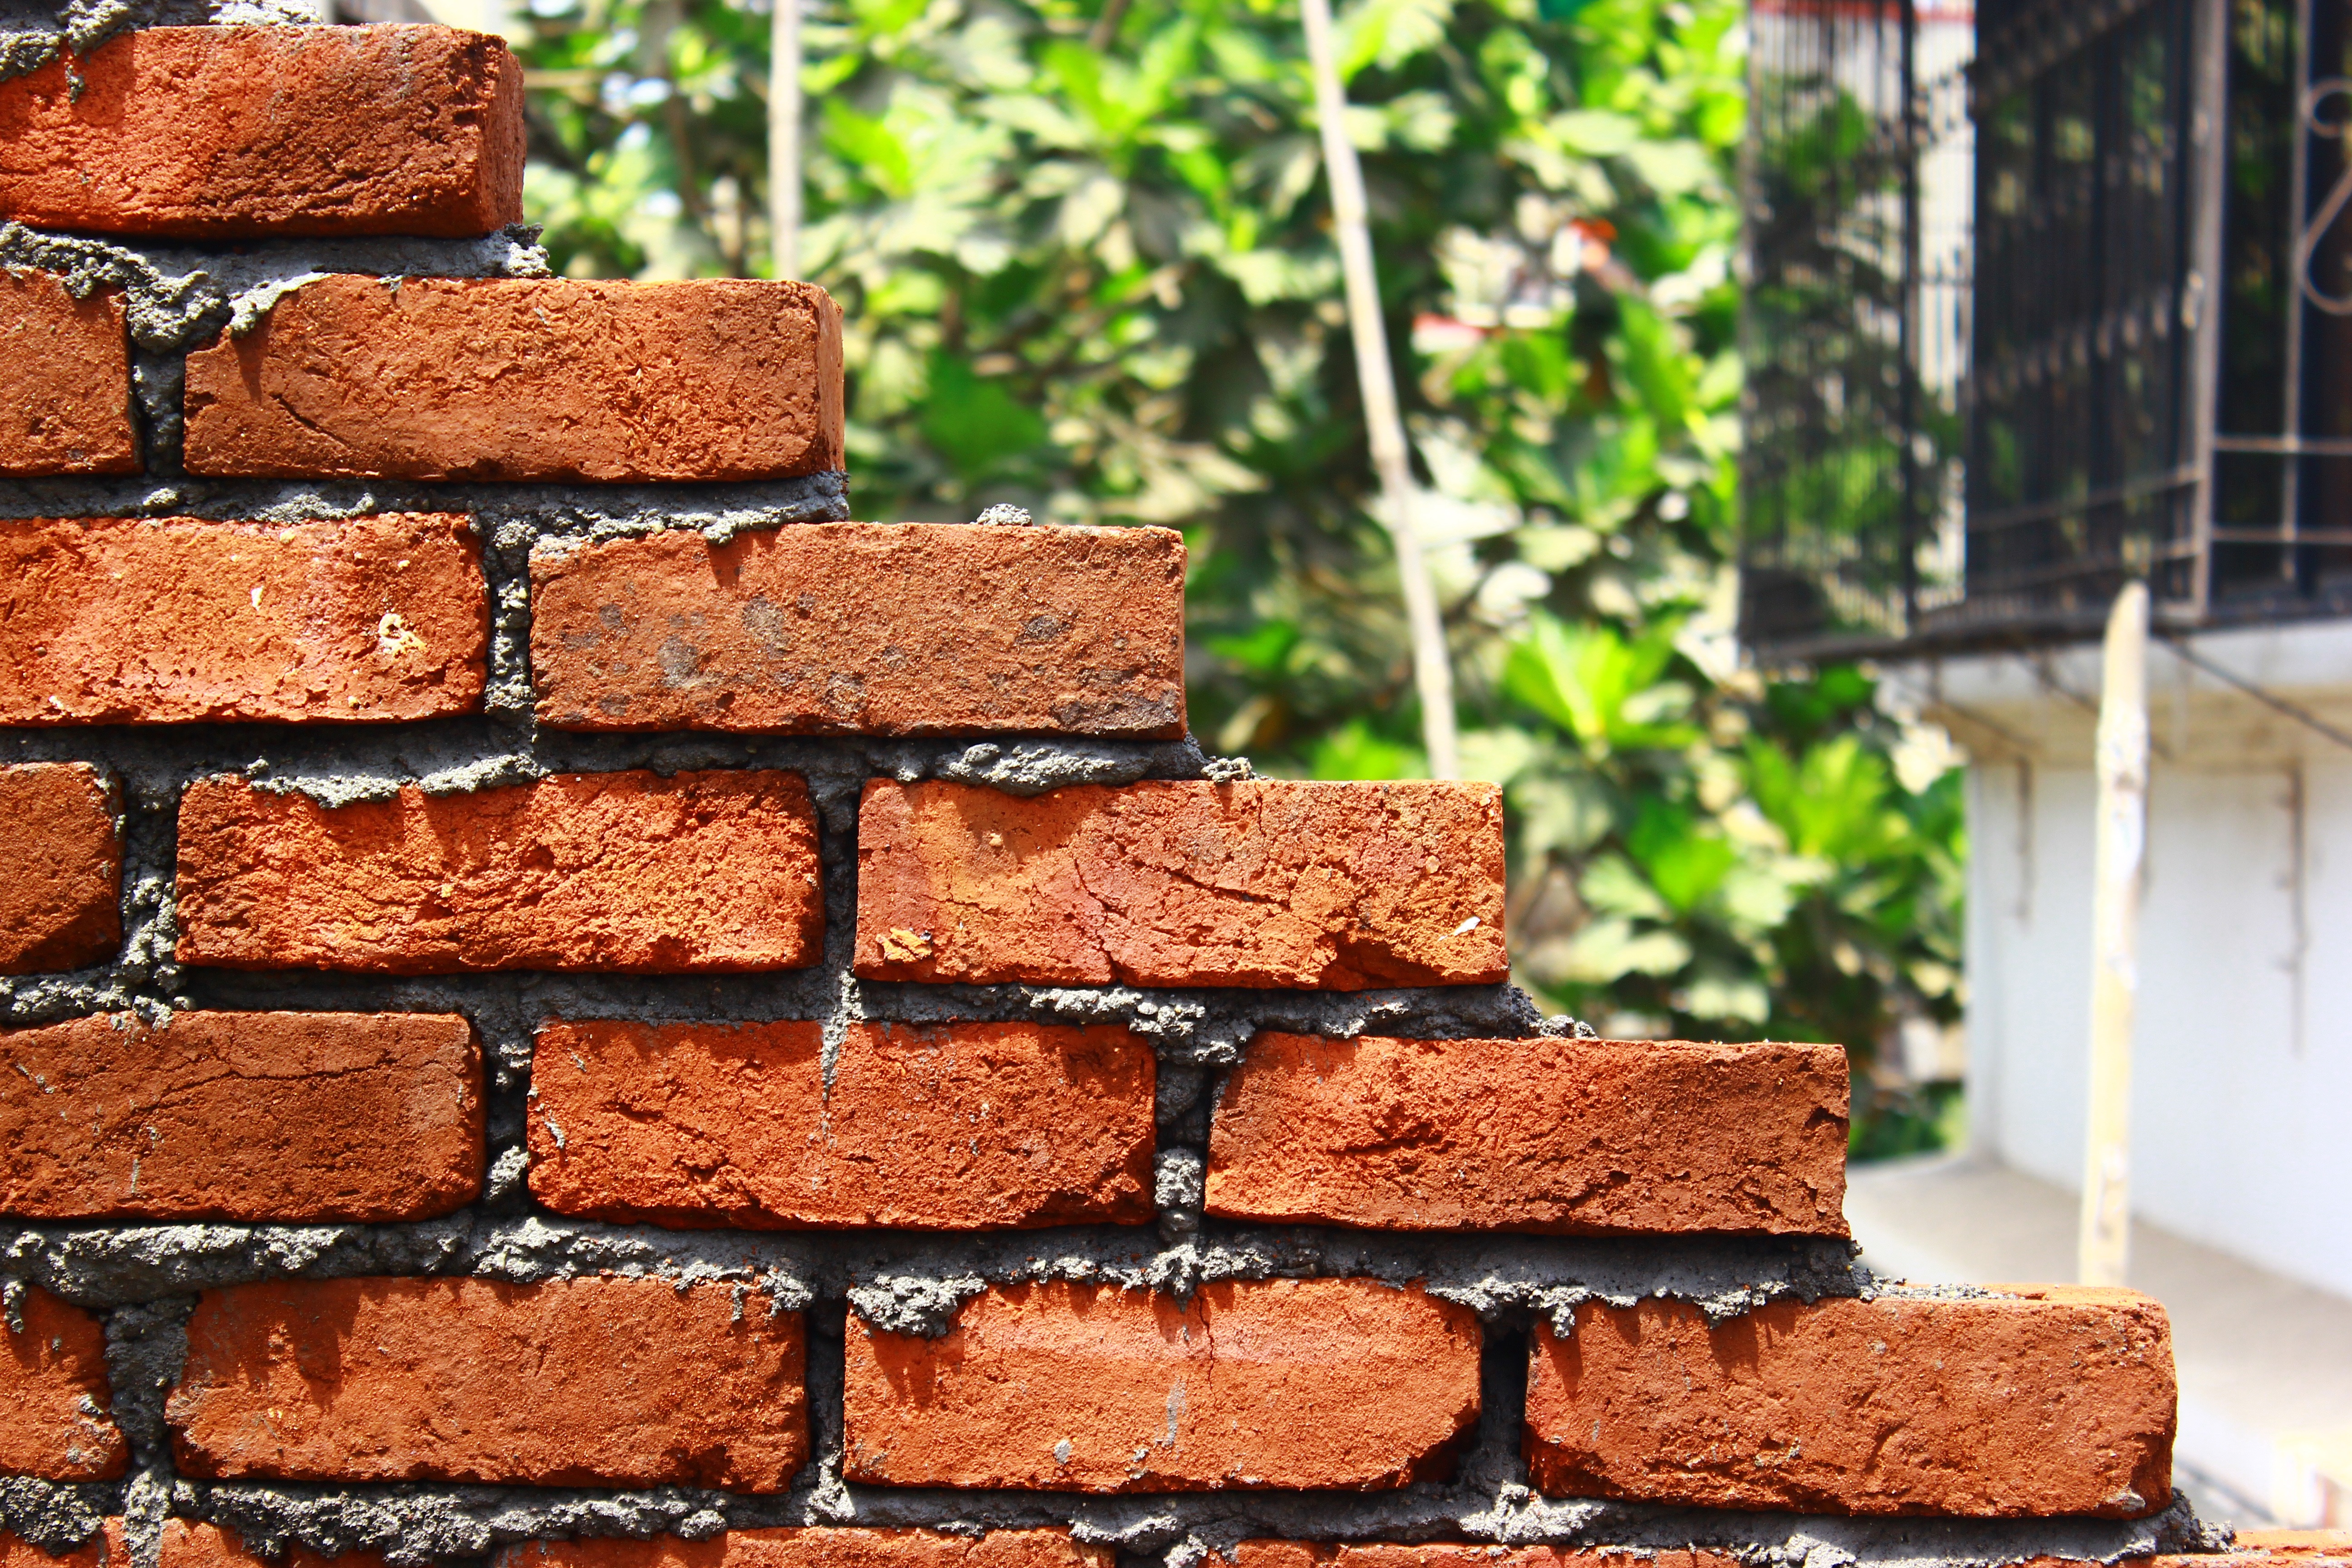
wood, building, wall, orange, construction, pattern, soil, brick, material, stacked, cement, bricks, brickwall, brickwork, staggered